French invasion of Malta

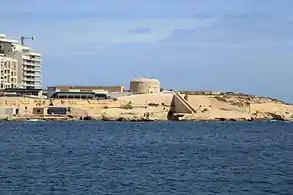
Fort Tigné, which attempted to resist the French invasion and was heavily bombarded in the process

The French force which landed on the island of Gozo consisted of the 3rd Company of Grenadiers and the 95th Demi-Brigade, and it was led by Jean Reynier. accompanied Reynier and took part in the attack. Gozo was defended by a total of 2300 men, consisting of a company of 300 regular troops (30 of whom were mounted), a regiment of 1200 coastguardsmen and 800 militia.